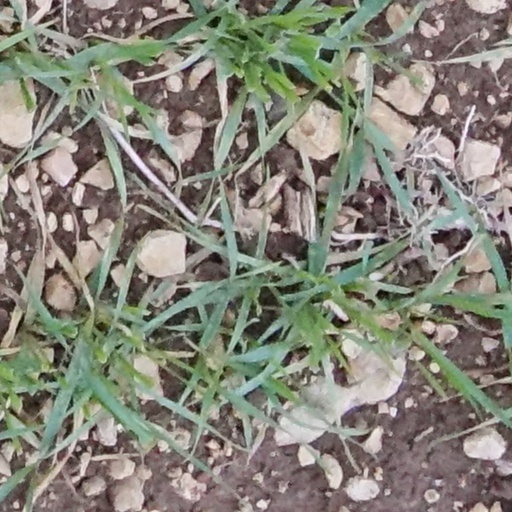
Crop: wheat